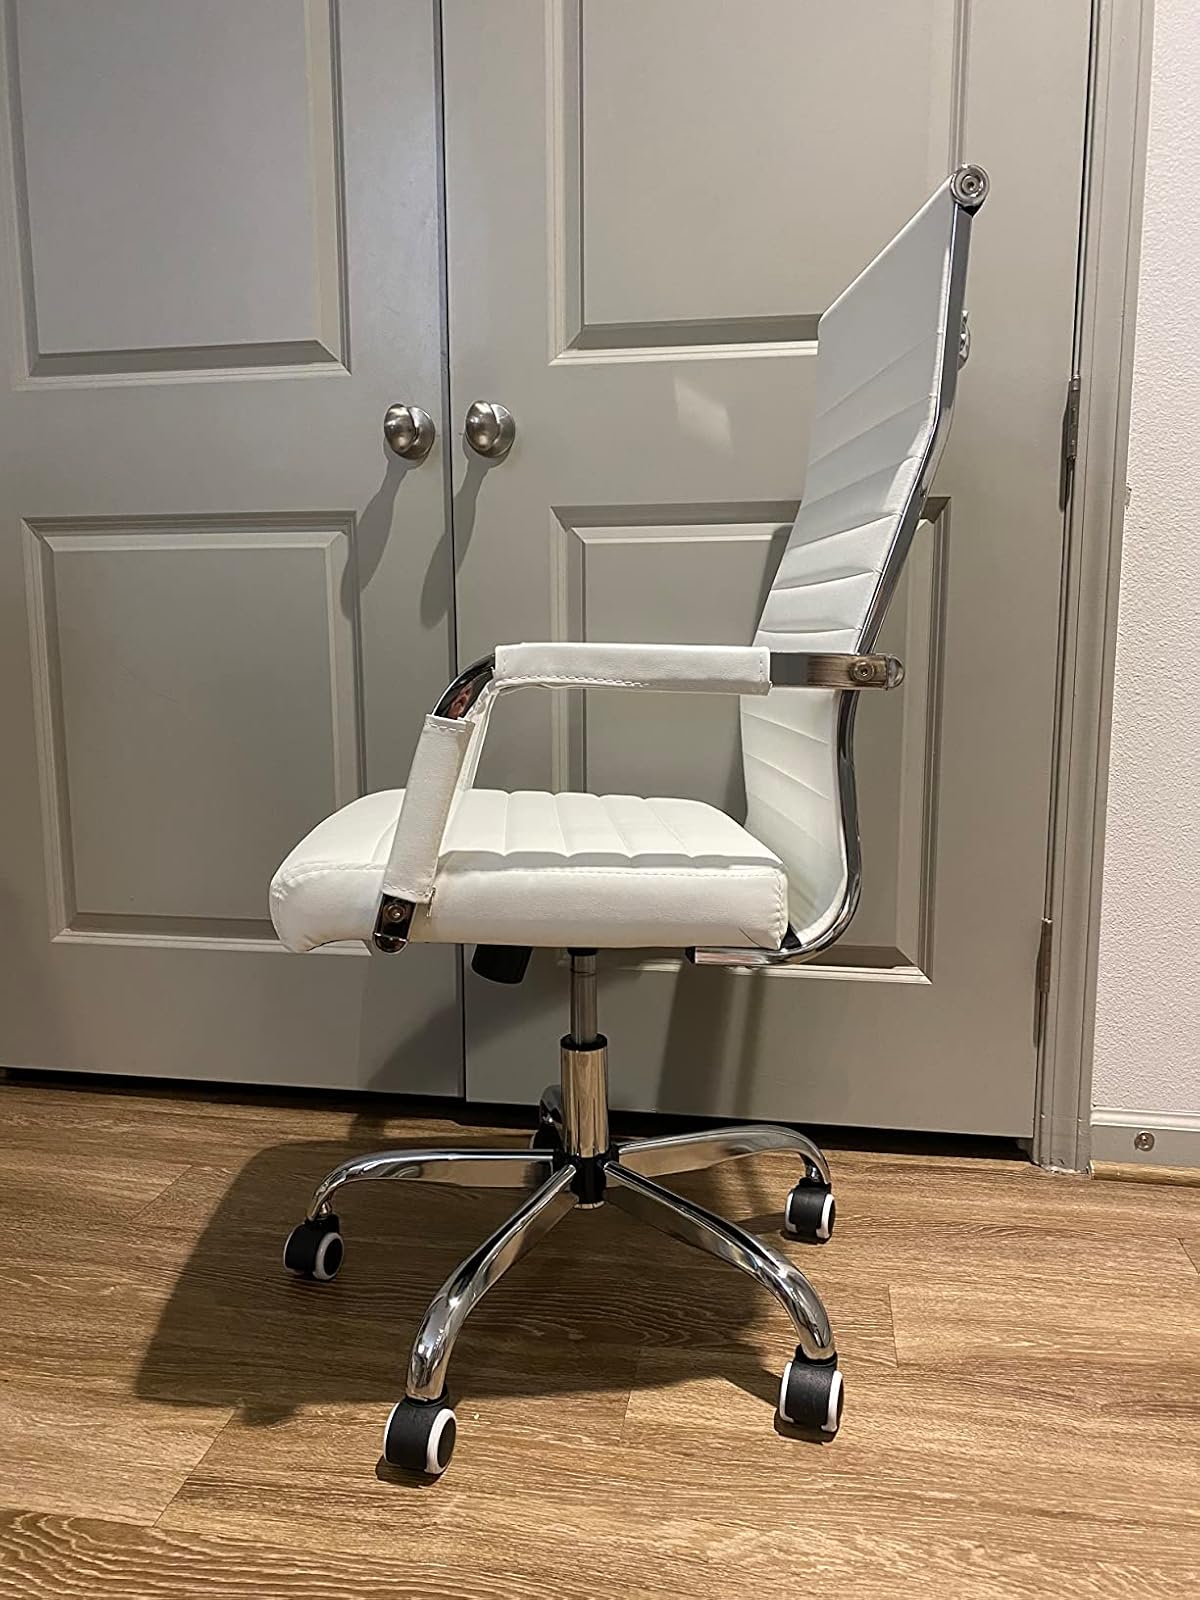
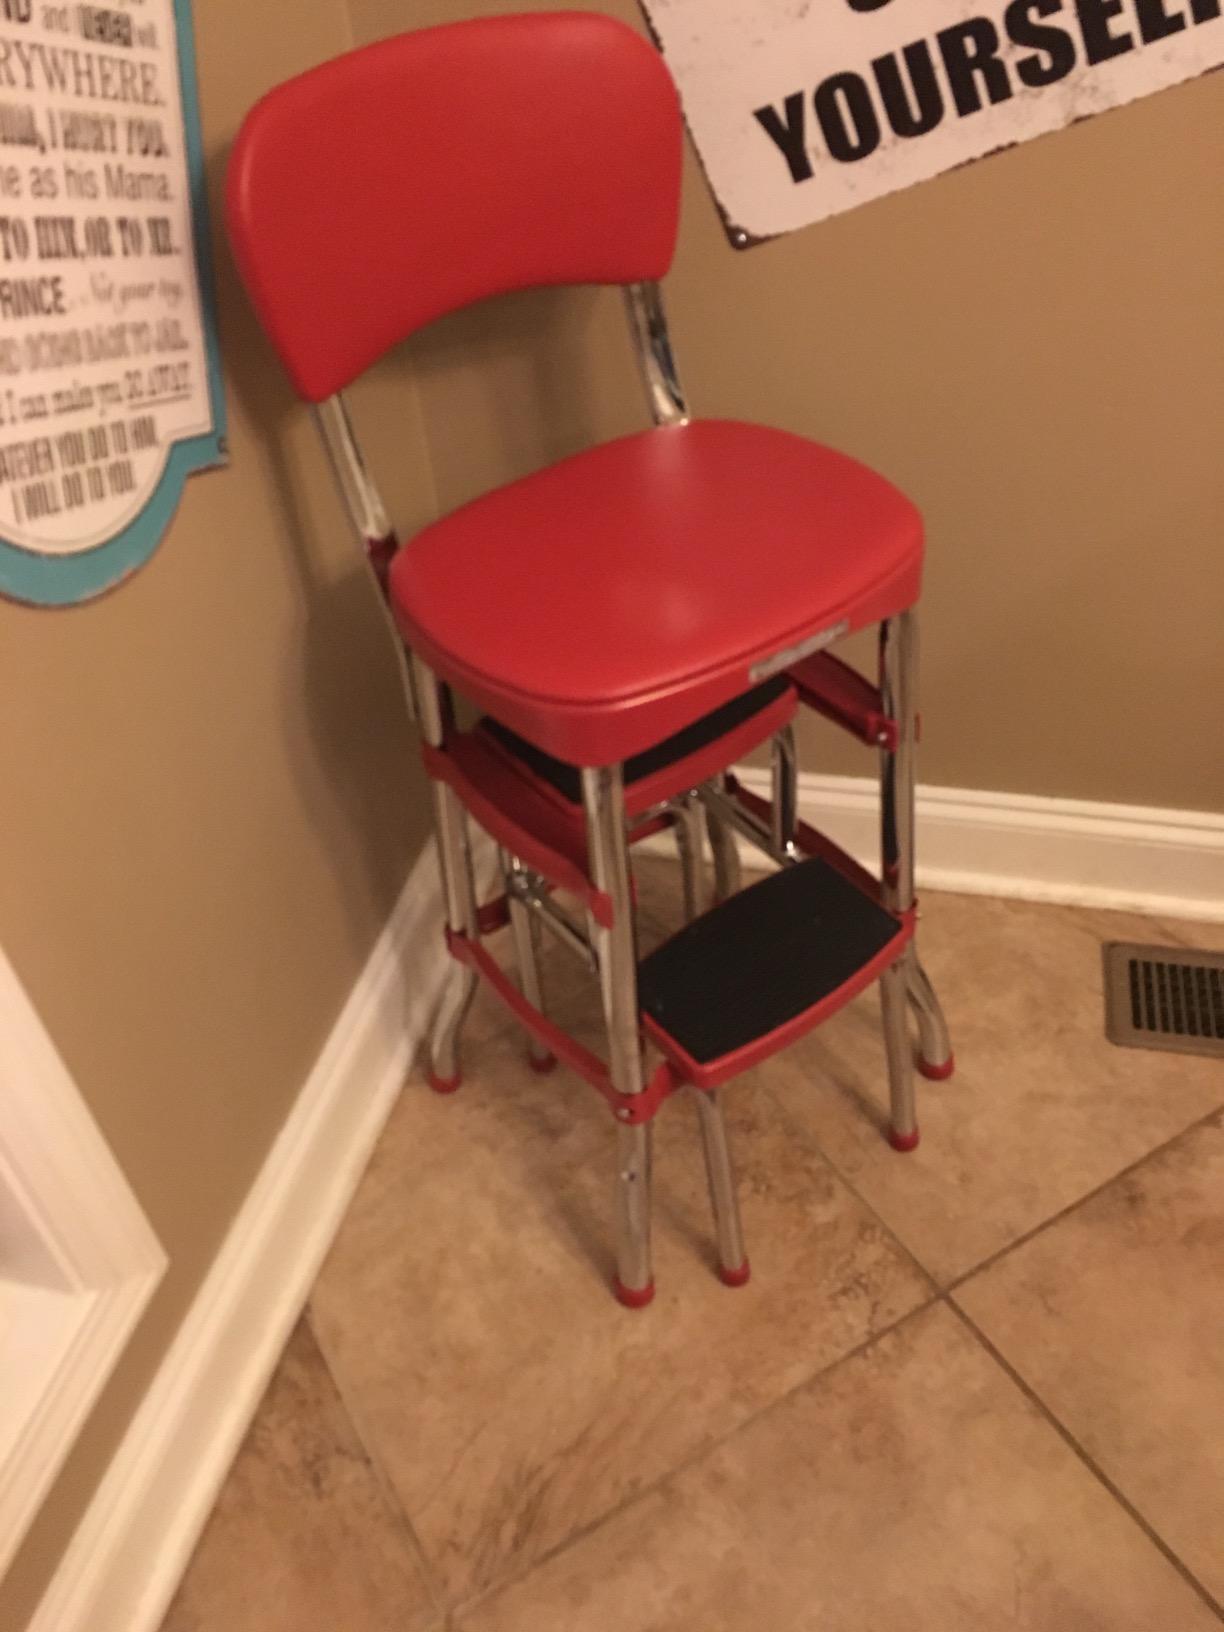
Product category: items_chair
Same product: no